Jastrebarsko children's camp

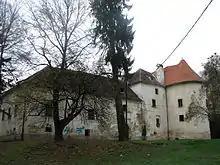
a colour photograph of a white building with a tower and red tile roof

The decision to establish the Jastrebarsko children's camp was taken due to the large numbers of Serb children who had been rounded up during anti-Serb massacres conducted by NDH forces since April 1941. Children had also been taken during anti-Partisan operations conducted by German, NDH and other collaborationist forces between April 1941 and June 1942, such as the Kozara Offensive. Their parents and older siblings had often been killed or sent to labour camps both within the NDH and elsewhere in Axis-occupied Europe. Those children who had not been killed in the massacres and counter-insurgency operations were rounded up, as their villages had in most cases been burned to the ground, and they had no means of support.